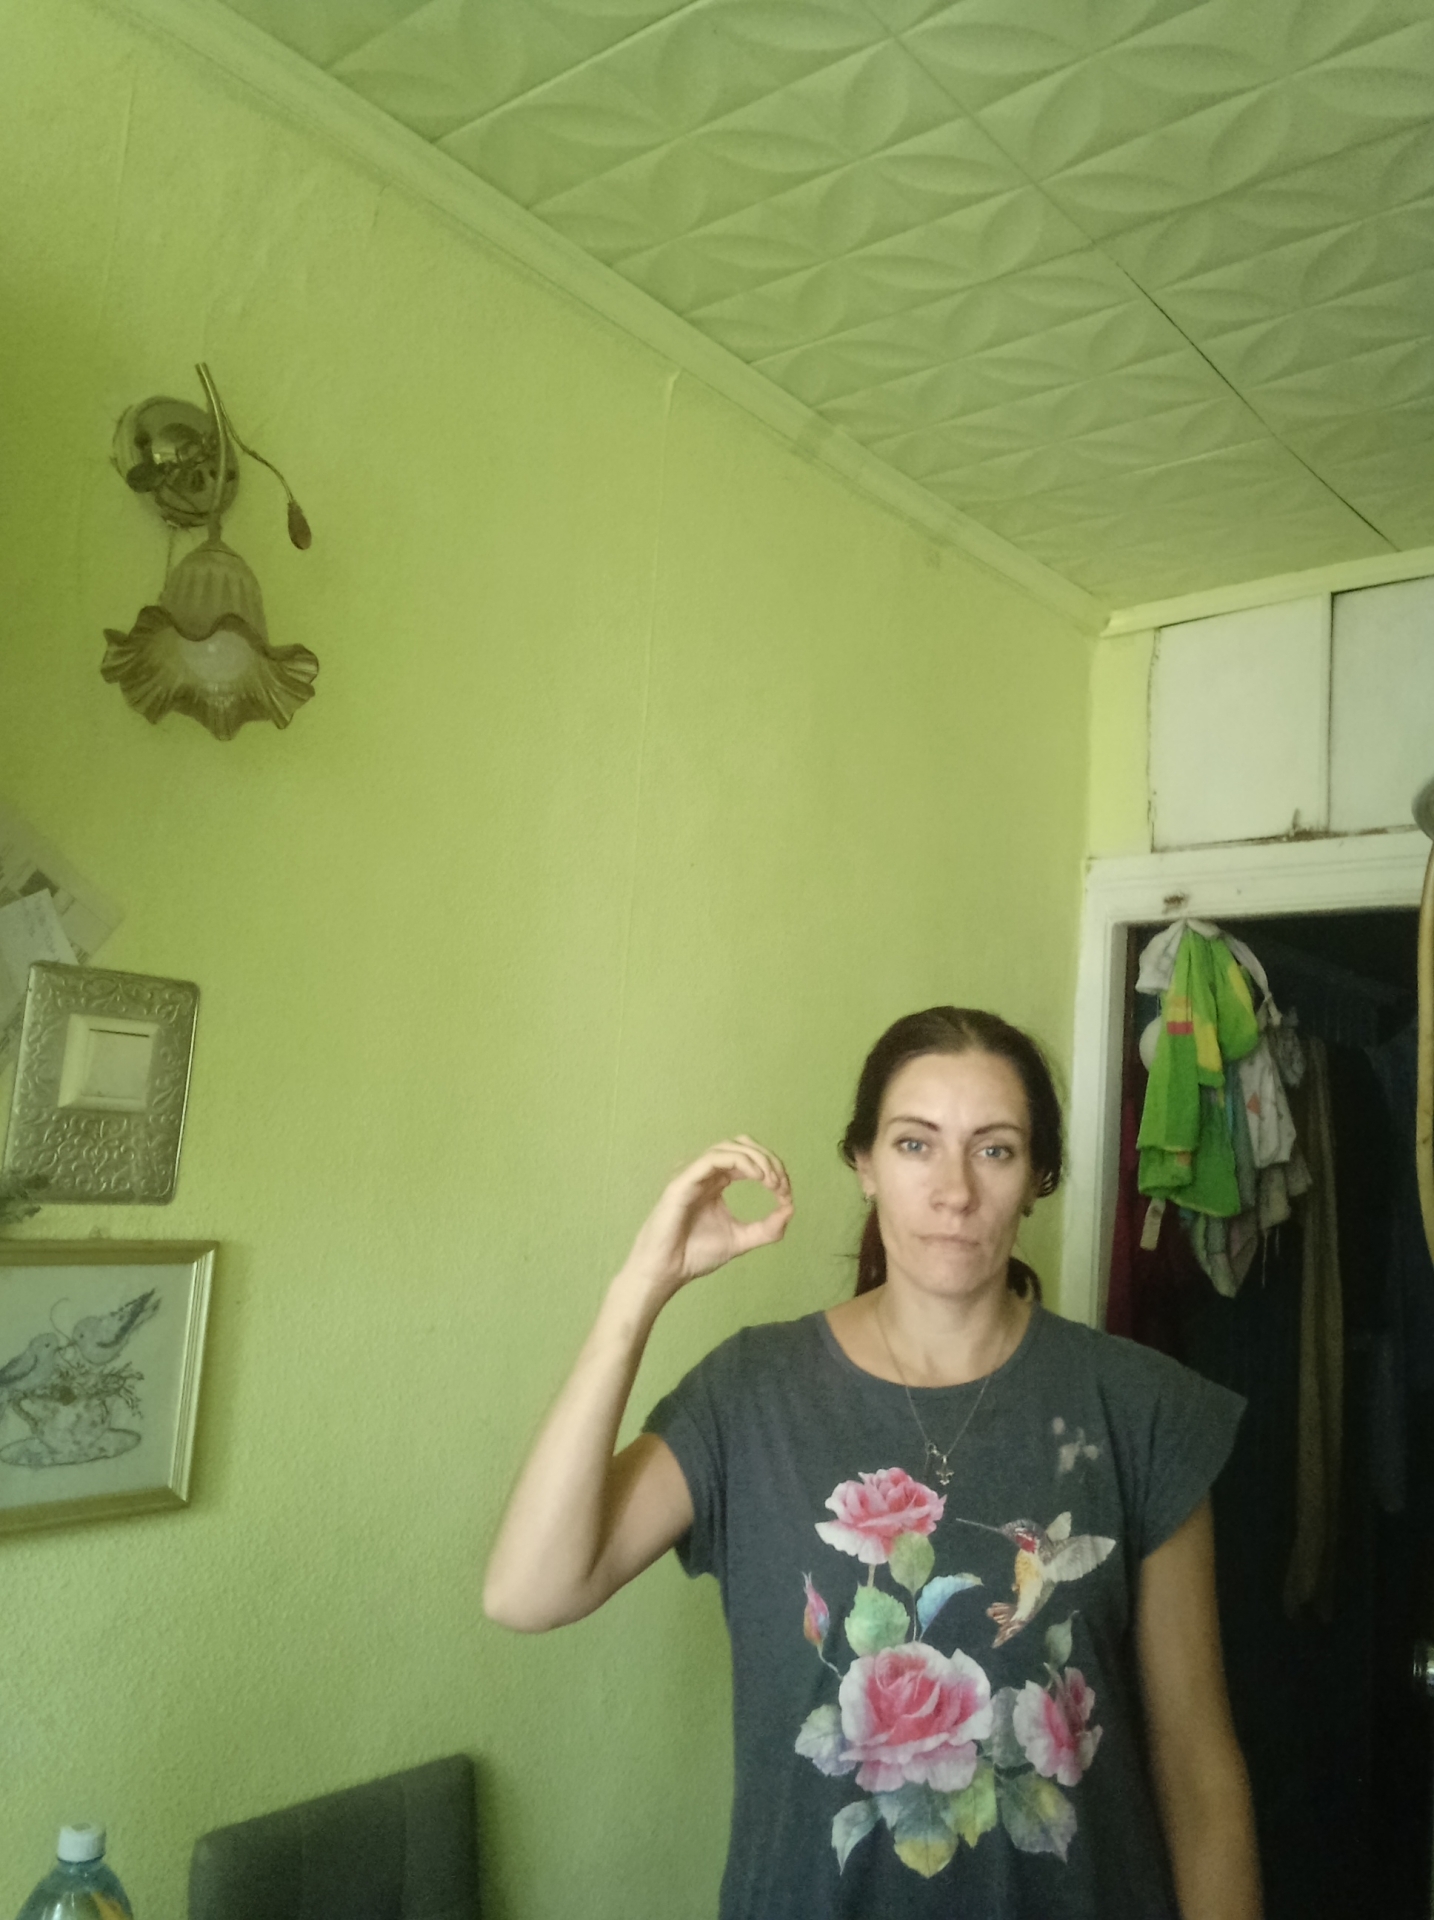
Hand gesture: grip